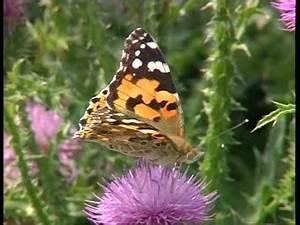
butterfly